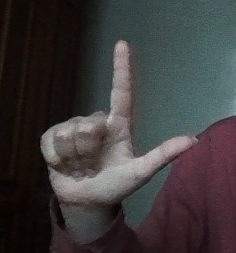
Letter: laam